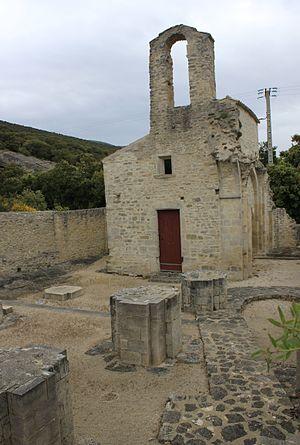
Ruines du prieuré clunisien de Montbrison-sur-Lez (26, France)
Montbrison-sur-Lez est une commune française située dans le département de la Drôme en région Auvergne-Rhône-Alpes.